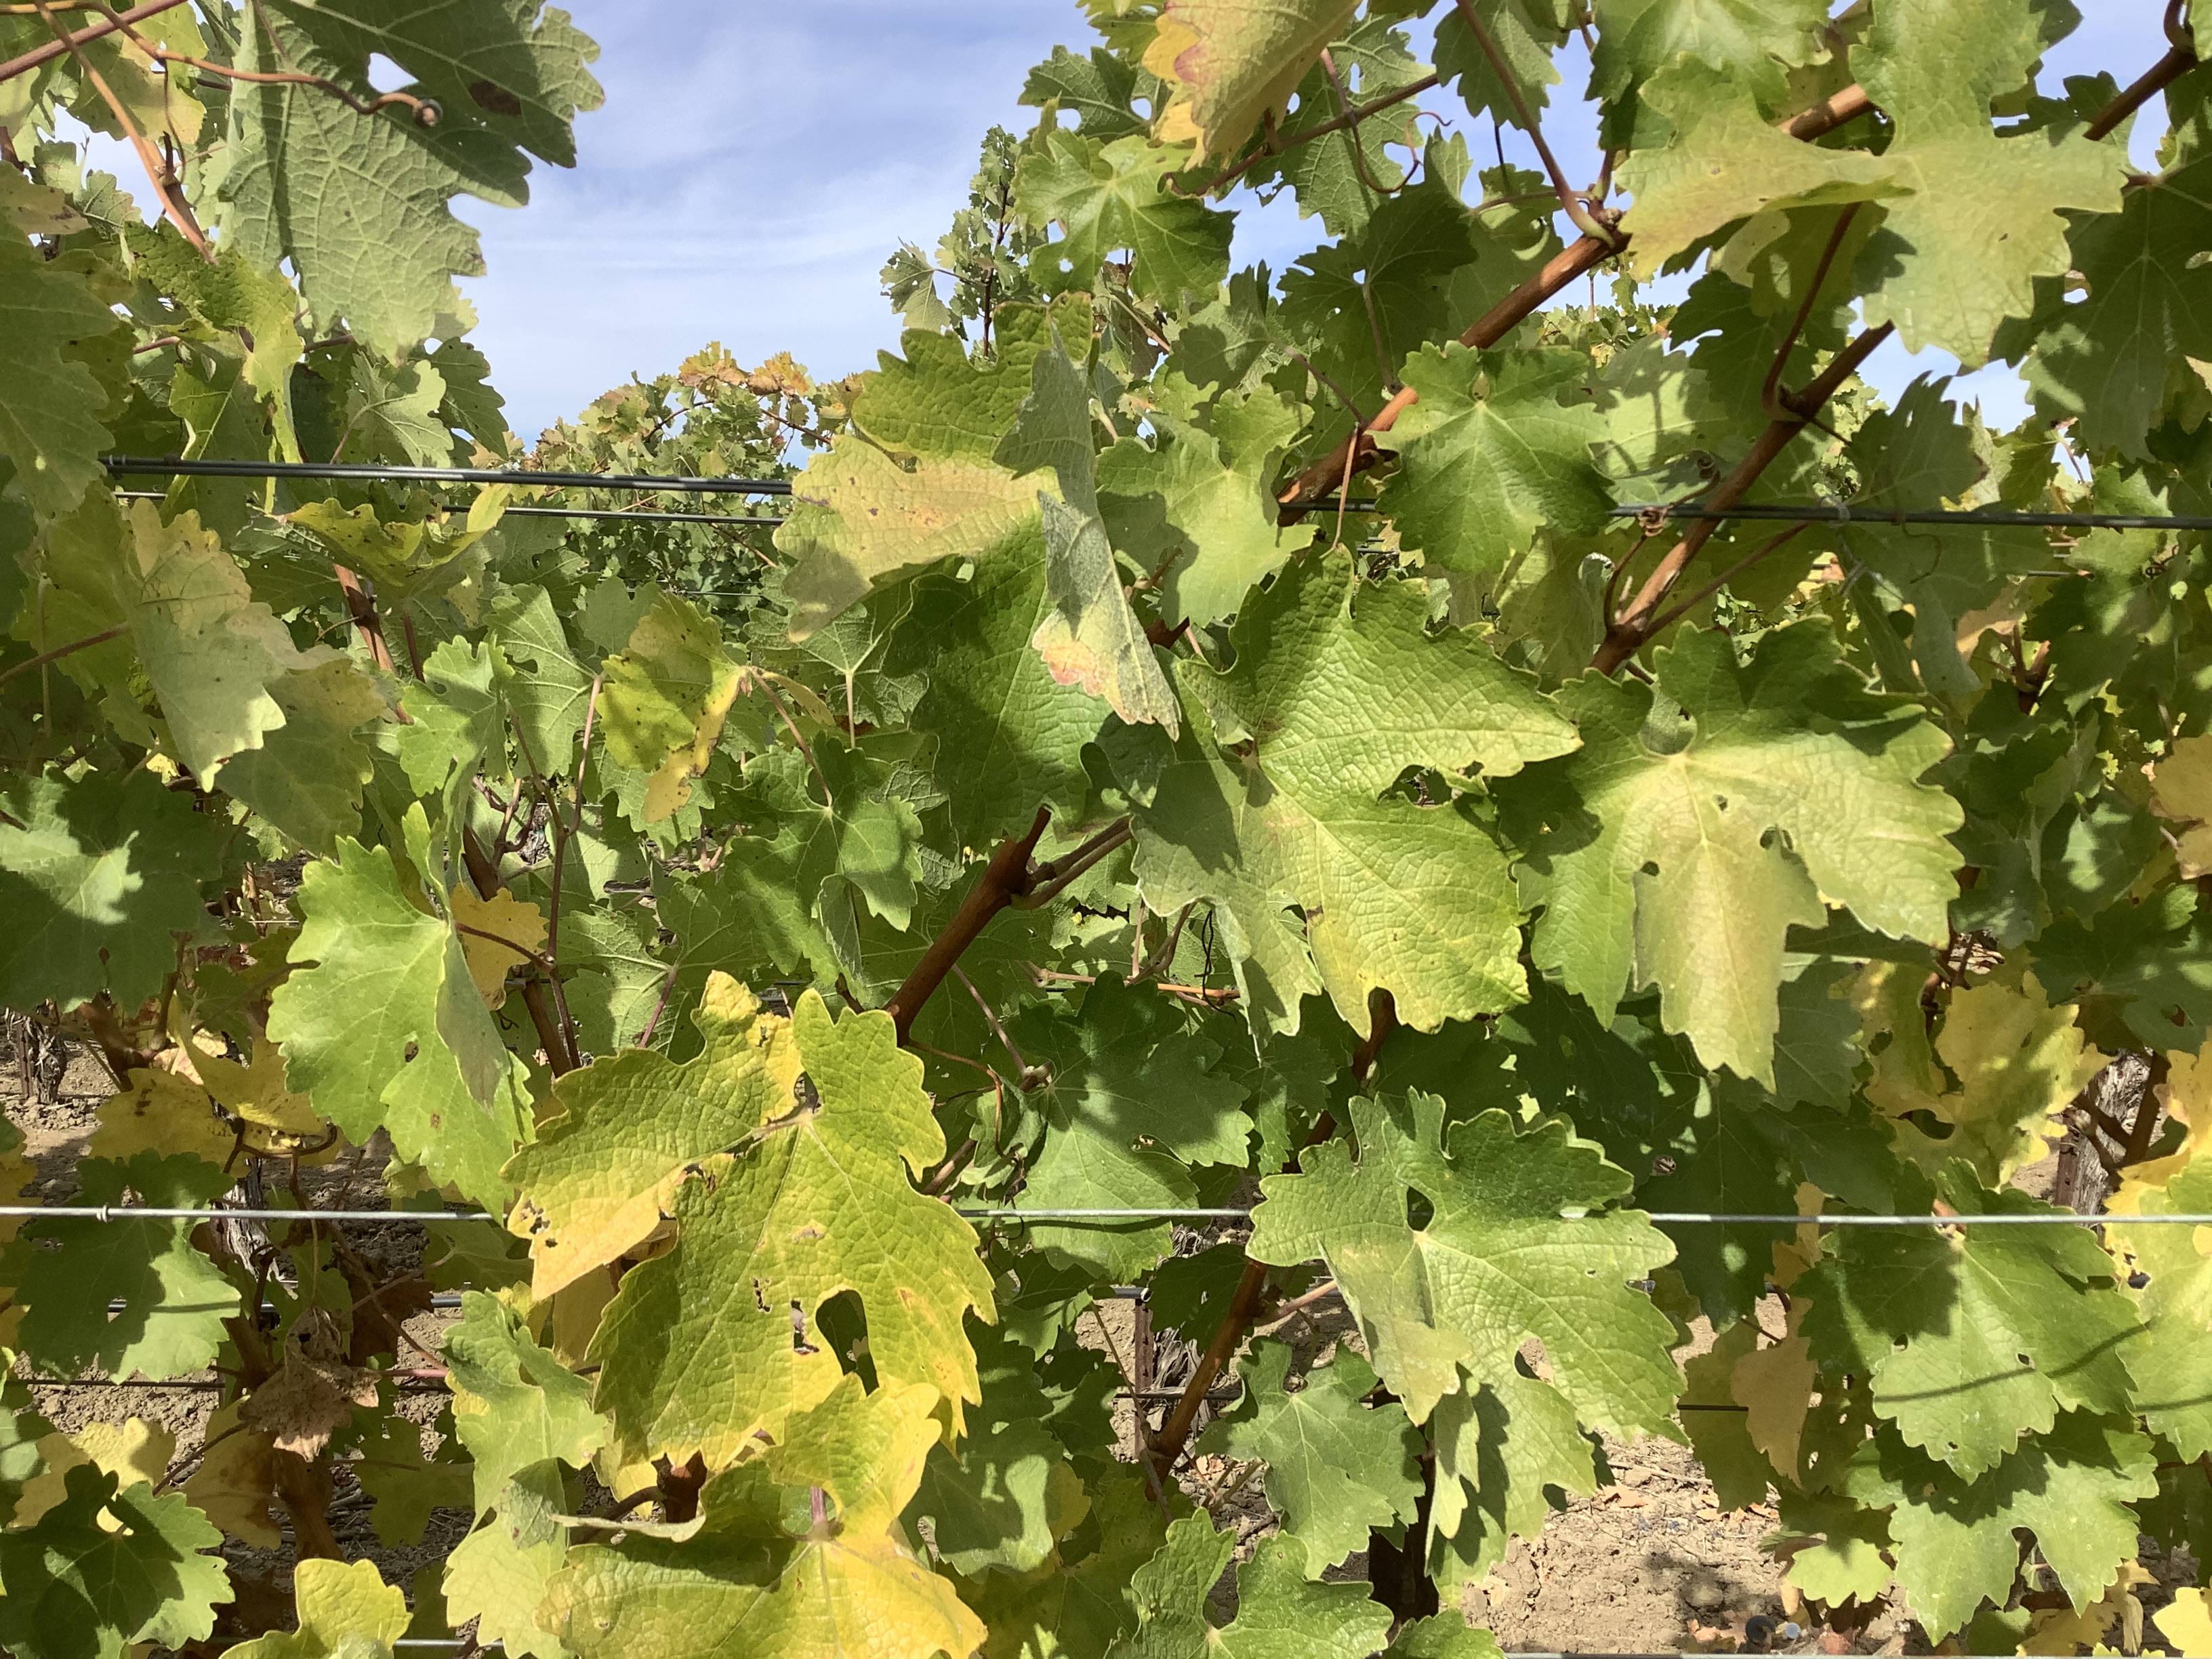
Label: No Virus